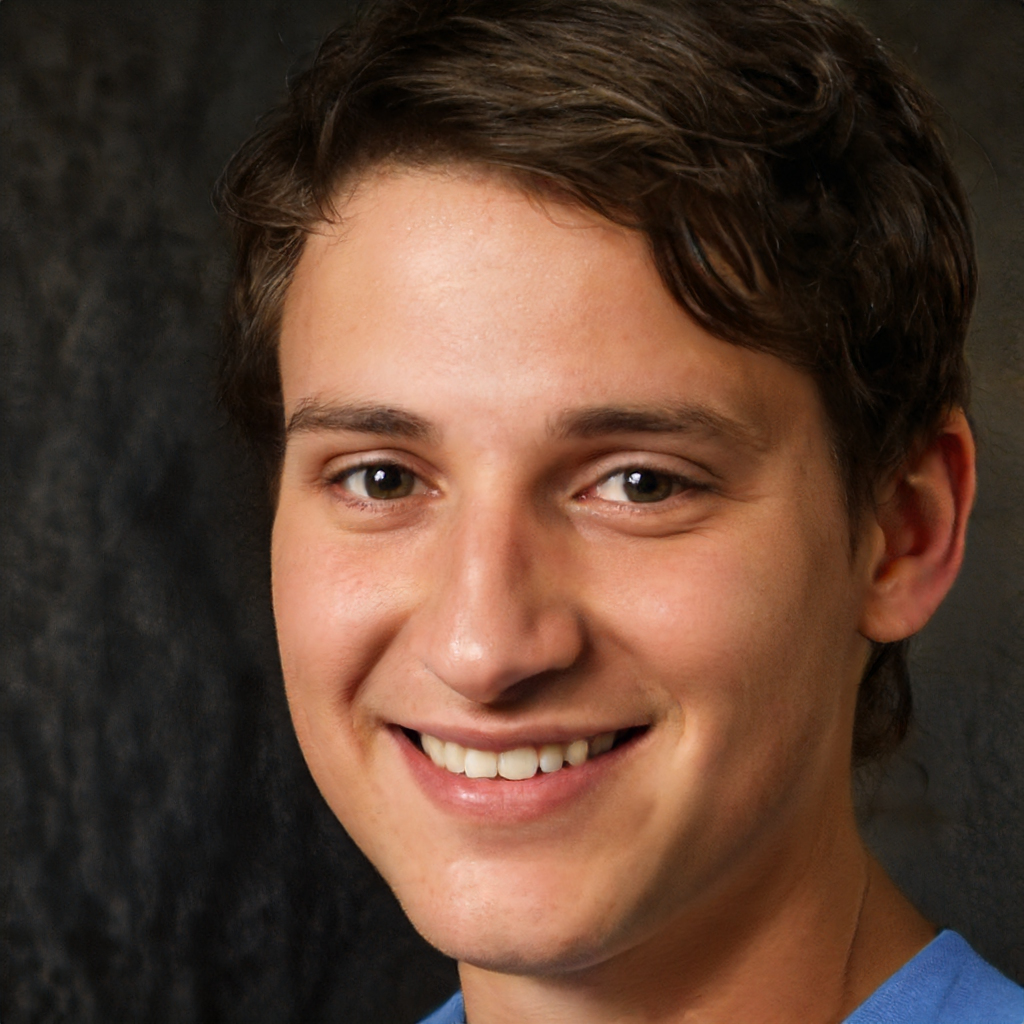
Portrait style: Real Portrait